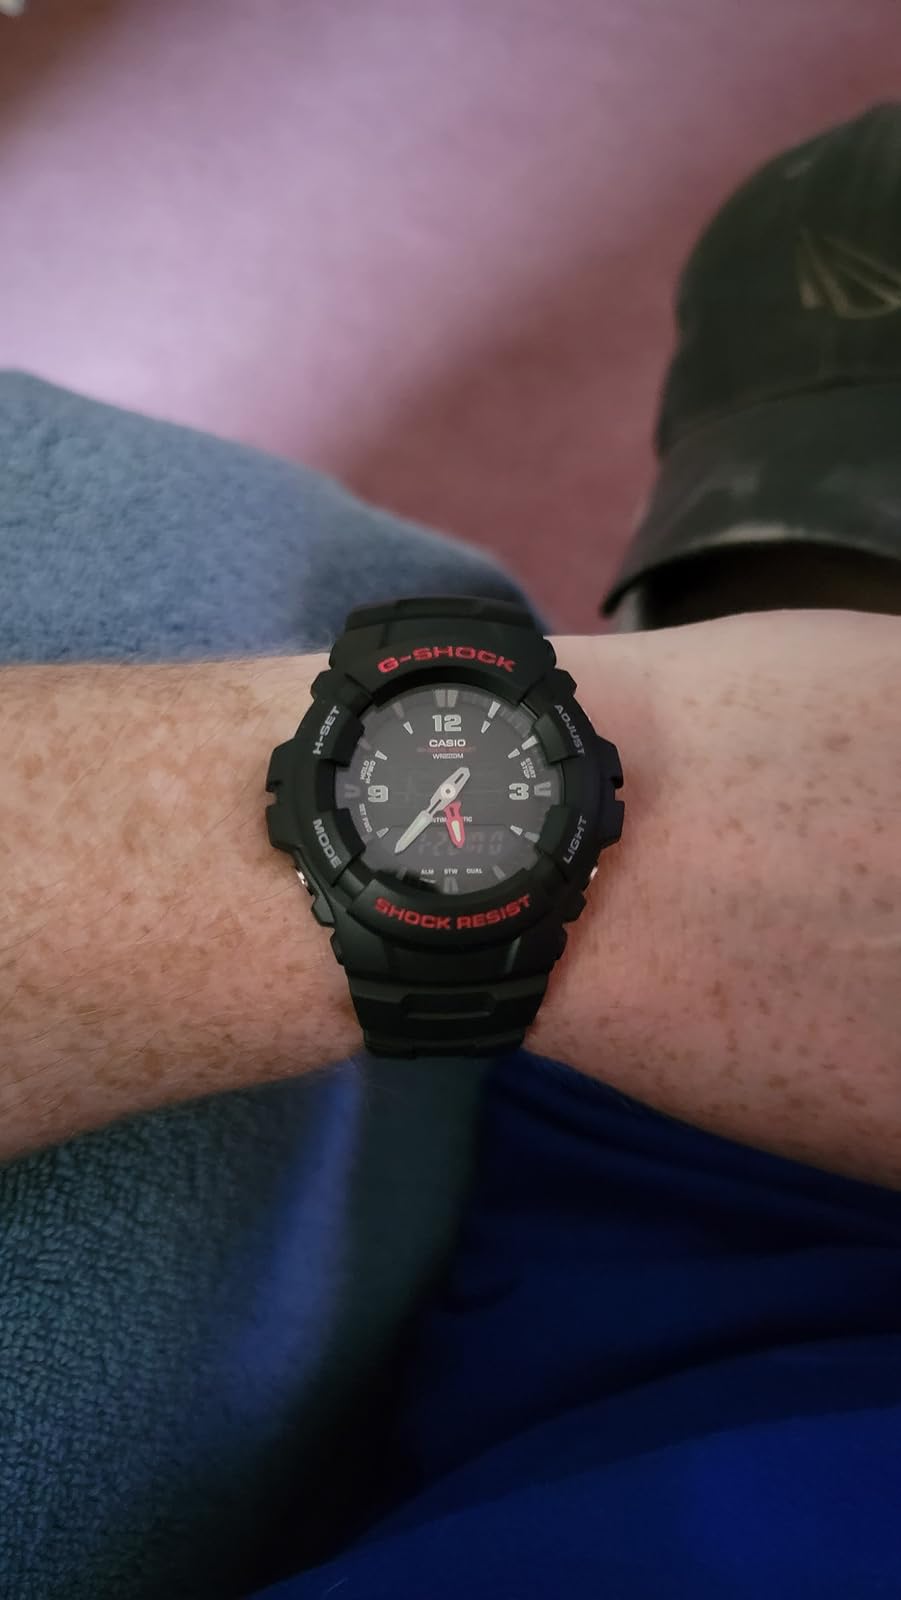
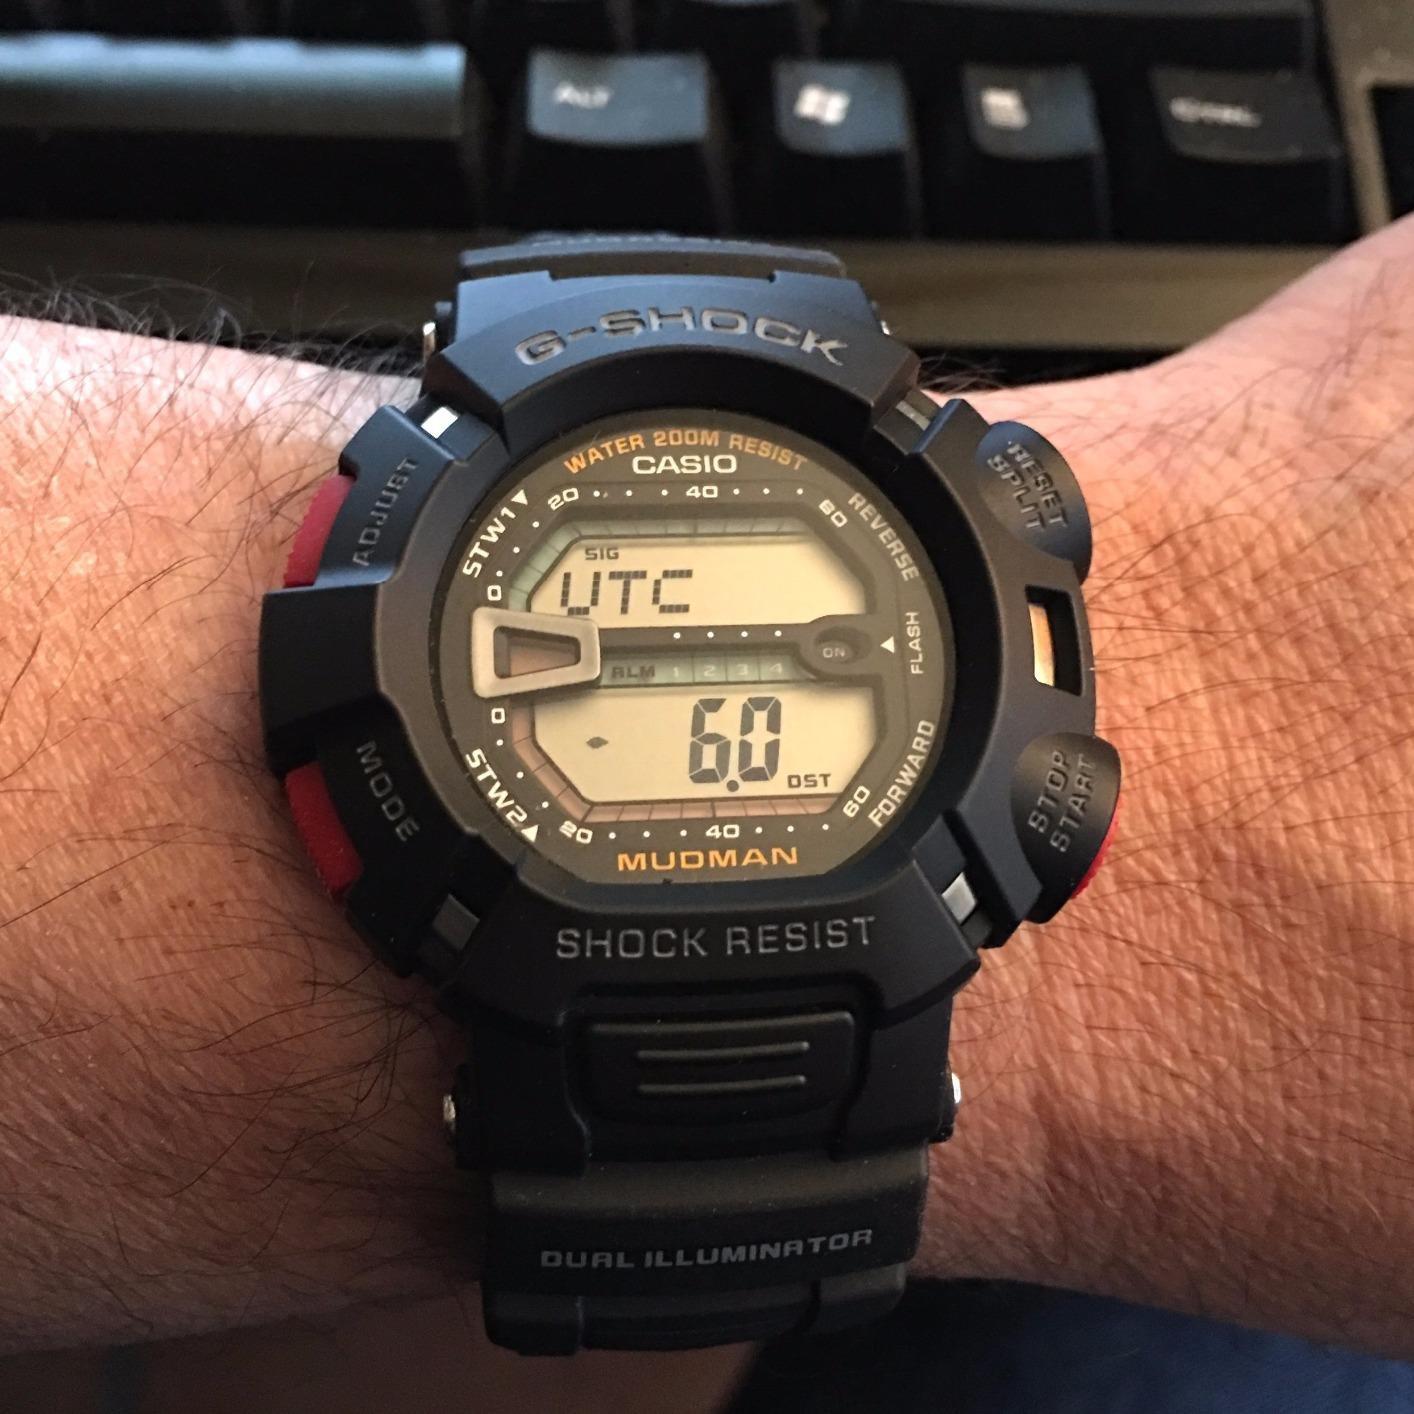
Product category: accessories_watch
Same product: no